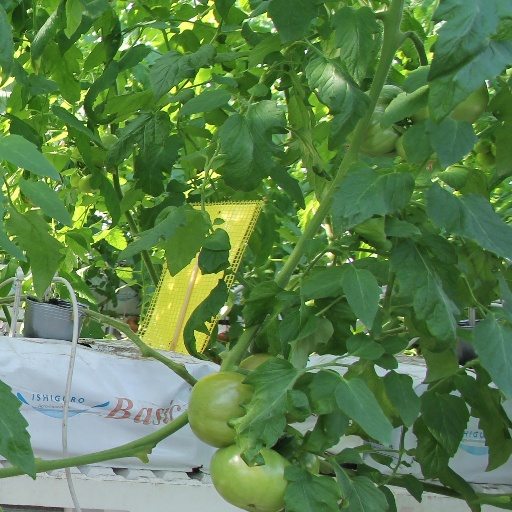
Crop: tomato